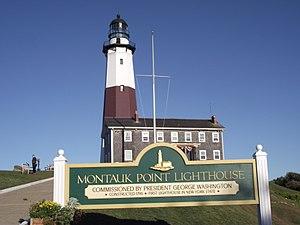
Montauk est une census-designated place située dans la ville d'East Hampton dans le comté de Suffolk, New York, à l'extrémité orientale de la Rive-Sud de Long Island.